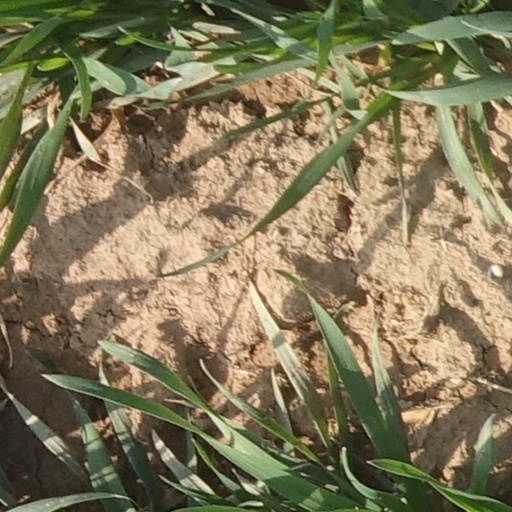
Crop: wheat